Estonia–Spain relations

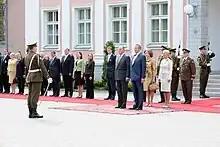
Meeting of King of Spain Juan Carlos I and President of Estonia Toomas Hendrik Ilves in Tallinn in 2009

International relations between Spain and Estonia began in 1921, when Spain recognized the independence of the Republic of Estonia.